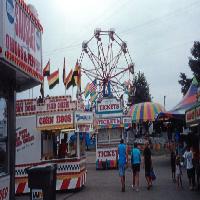
Weather: cloudy or overcast